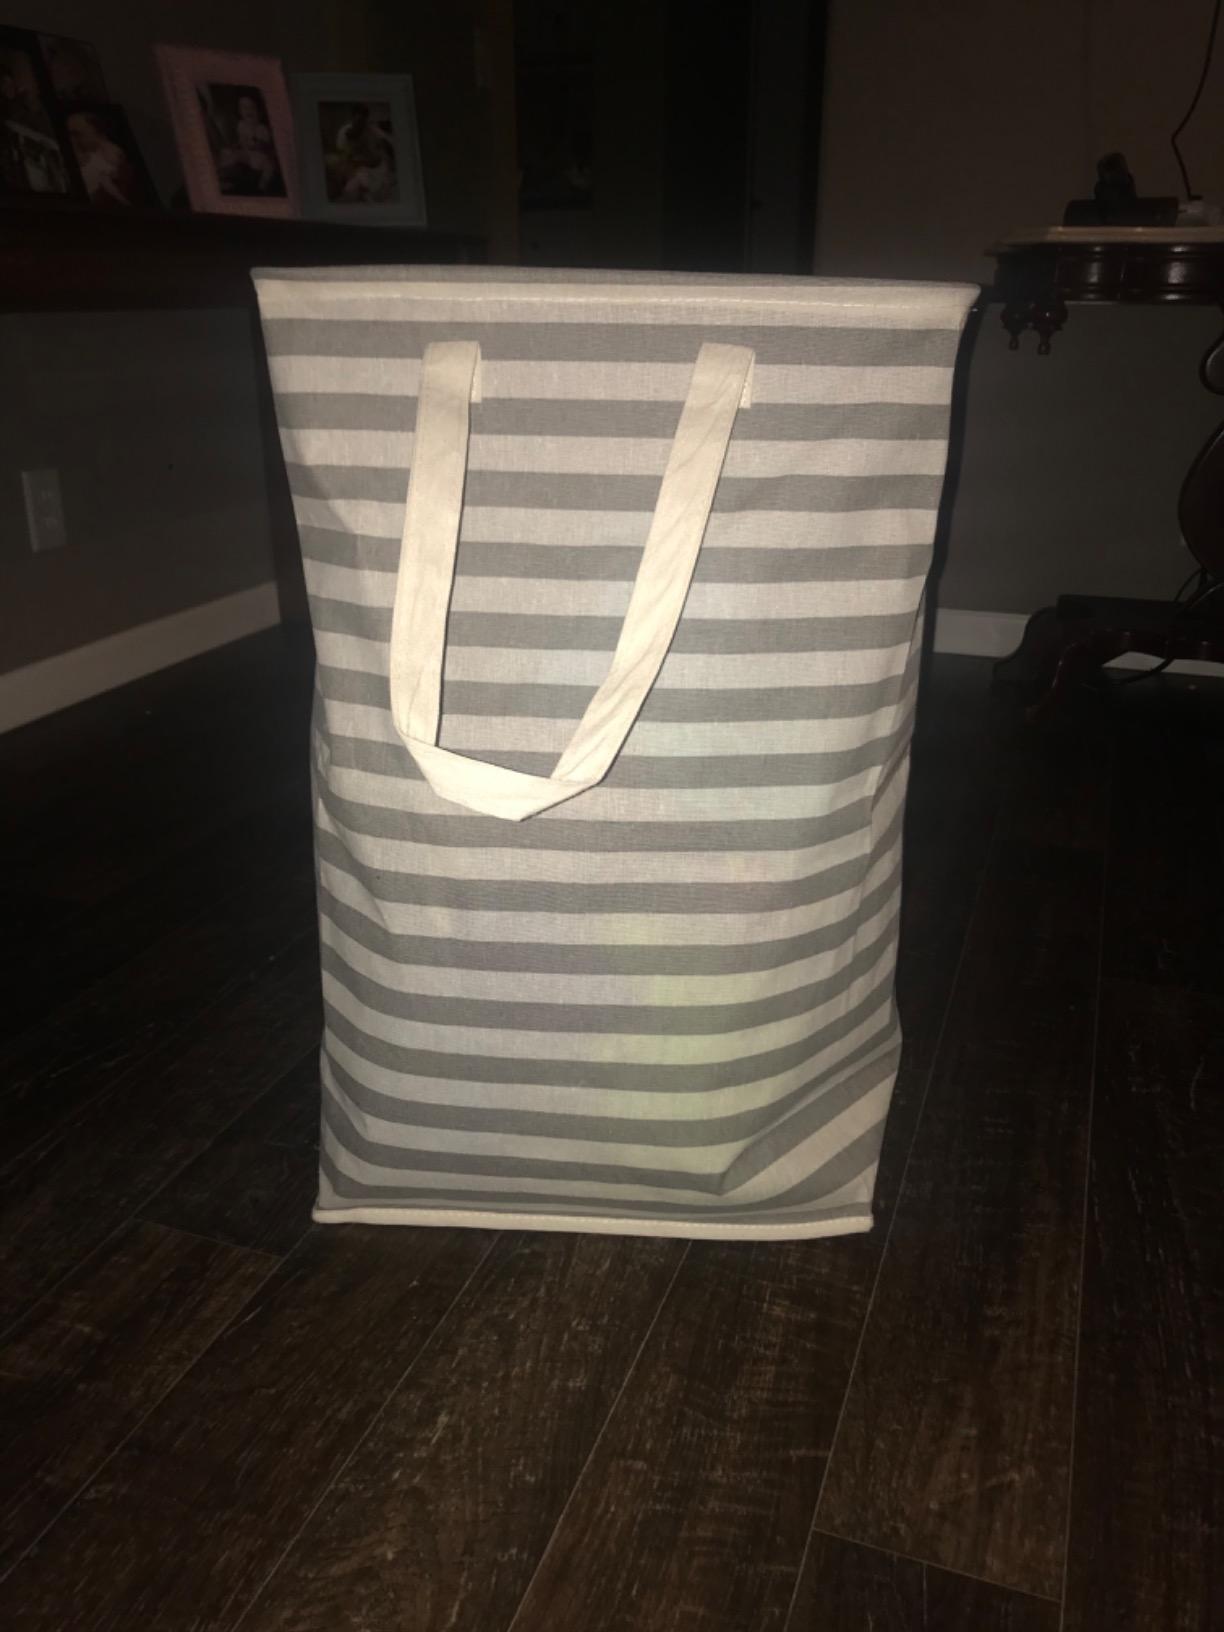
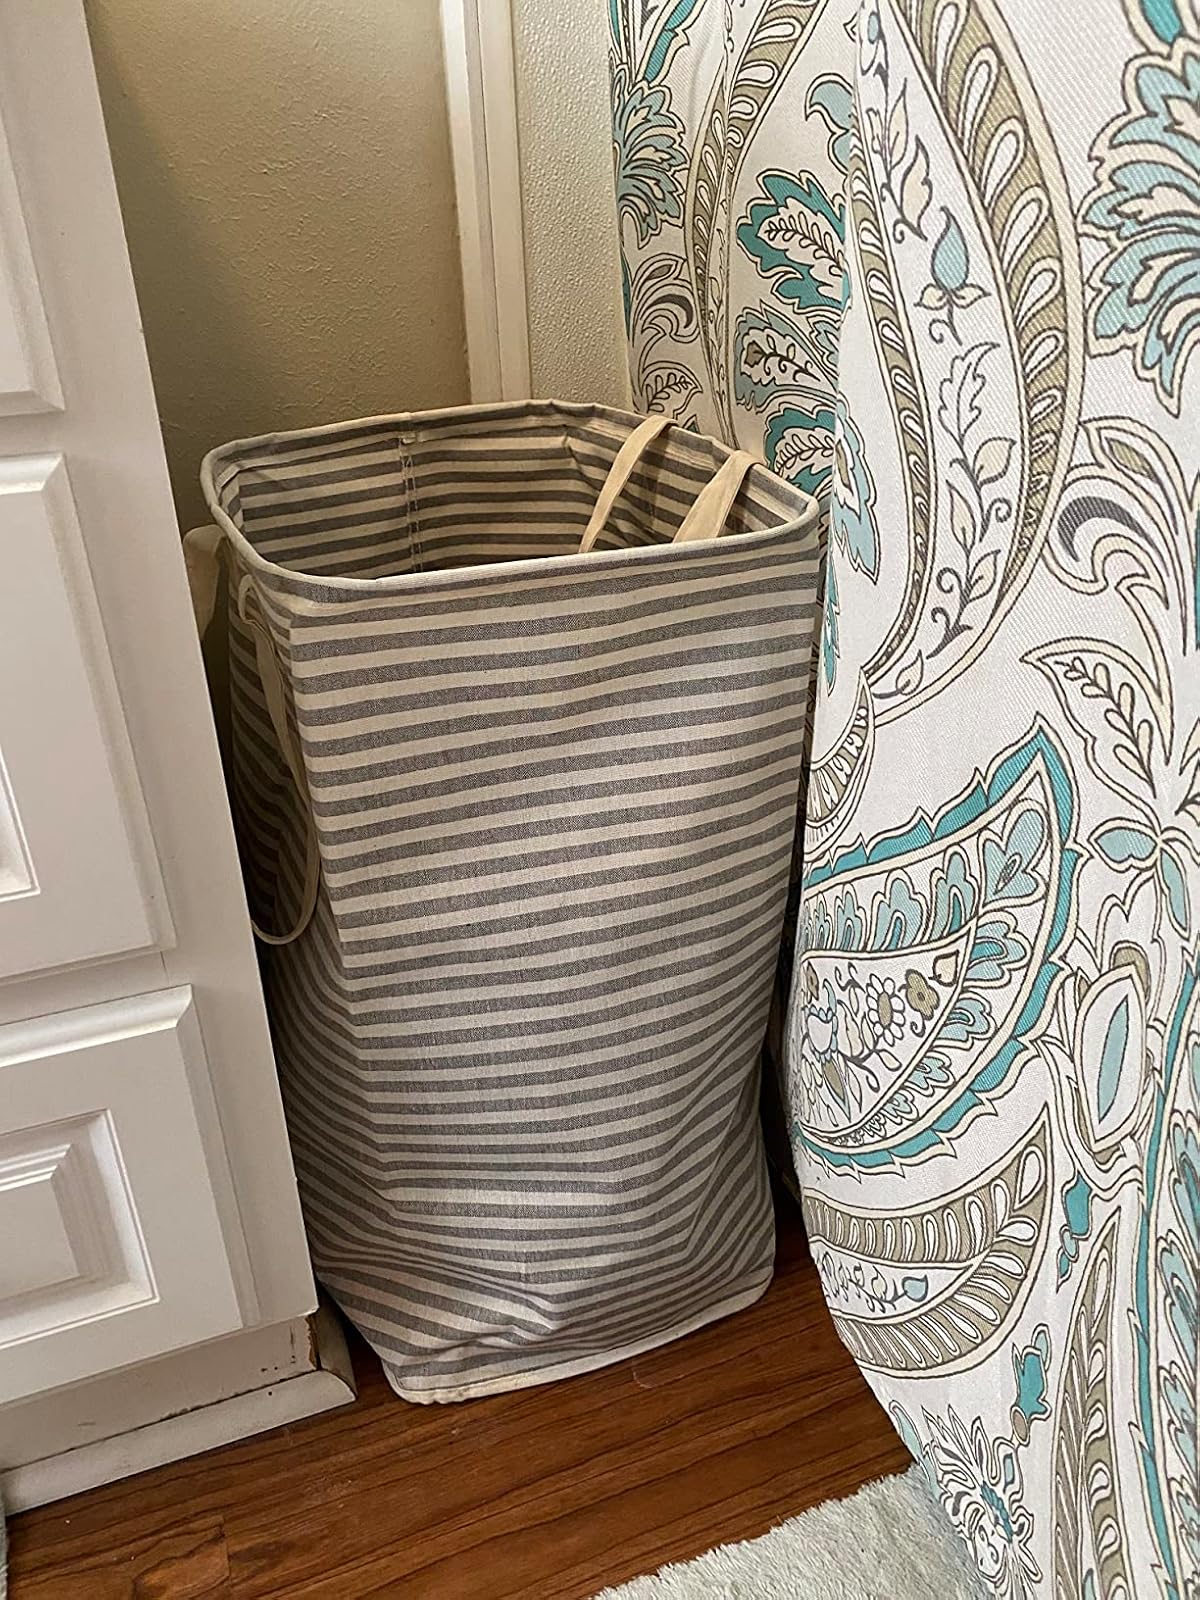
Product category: items_hamper
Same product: no